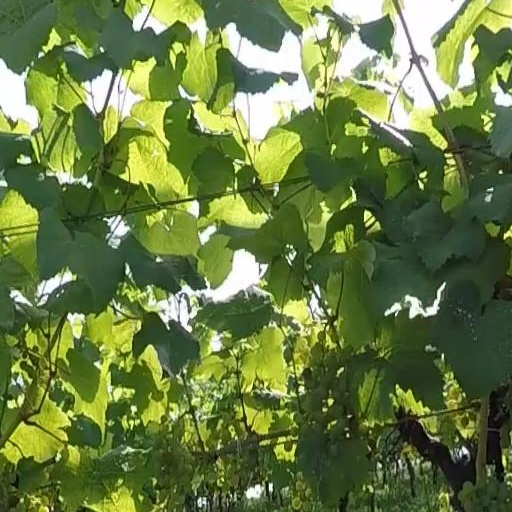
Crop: grape